Modest Cuixart

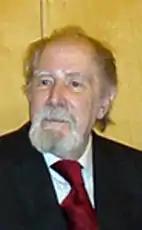
Modest Cuixart (2012)

Modest Cuixart i Tàpies (born 2 November 1925 in Barcelona – died 31 October 2007 in Palamós) was a Catalan painter. He is, along with poet Joan Brossa and painters Joan Ponç, his cousin Antoni Tàpies and Joan-Josep Tharrats, the founder of surrealist et dada review "" in 1948.